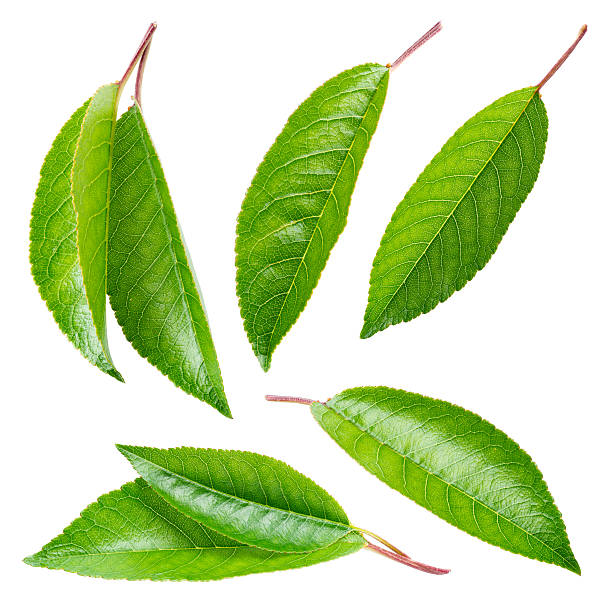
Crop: cherry
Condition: healthy